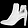
Label: Ankle boot